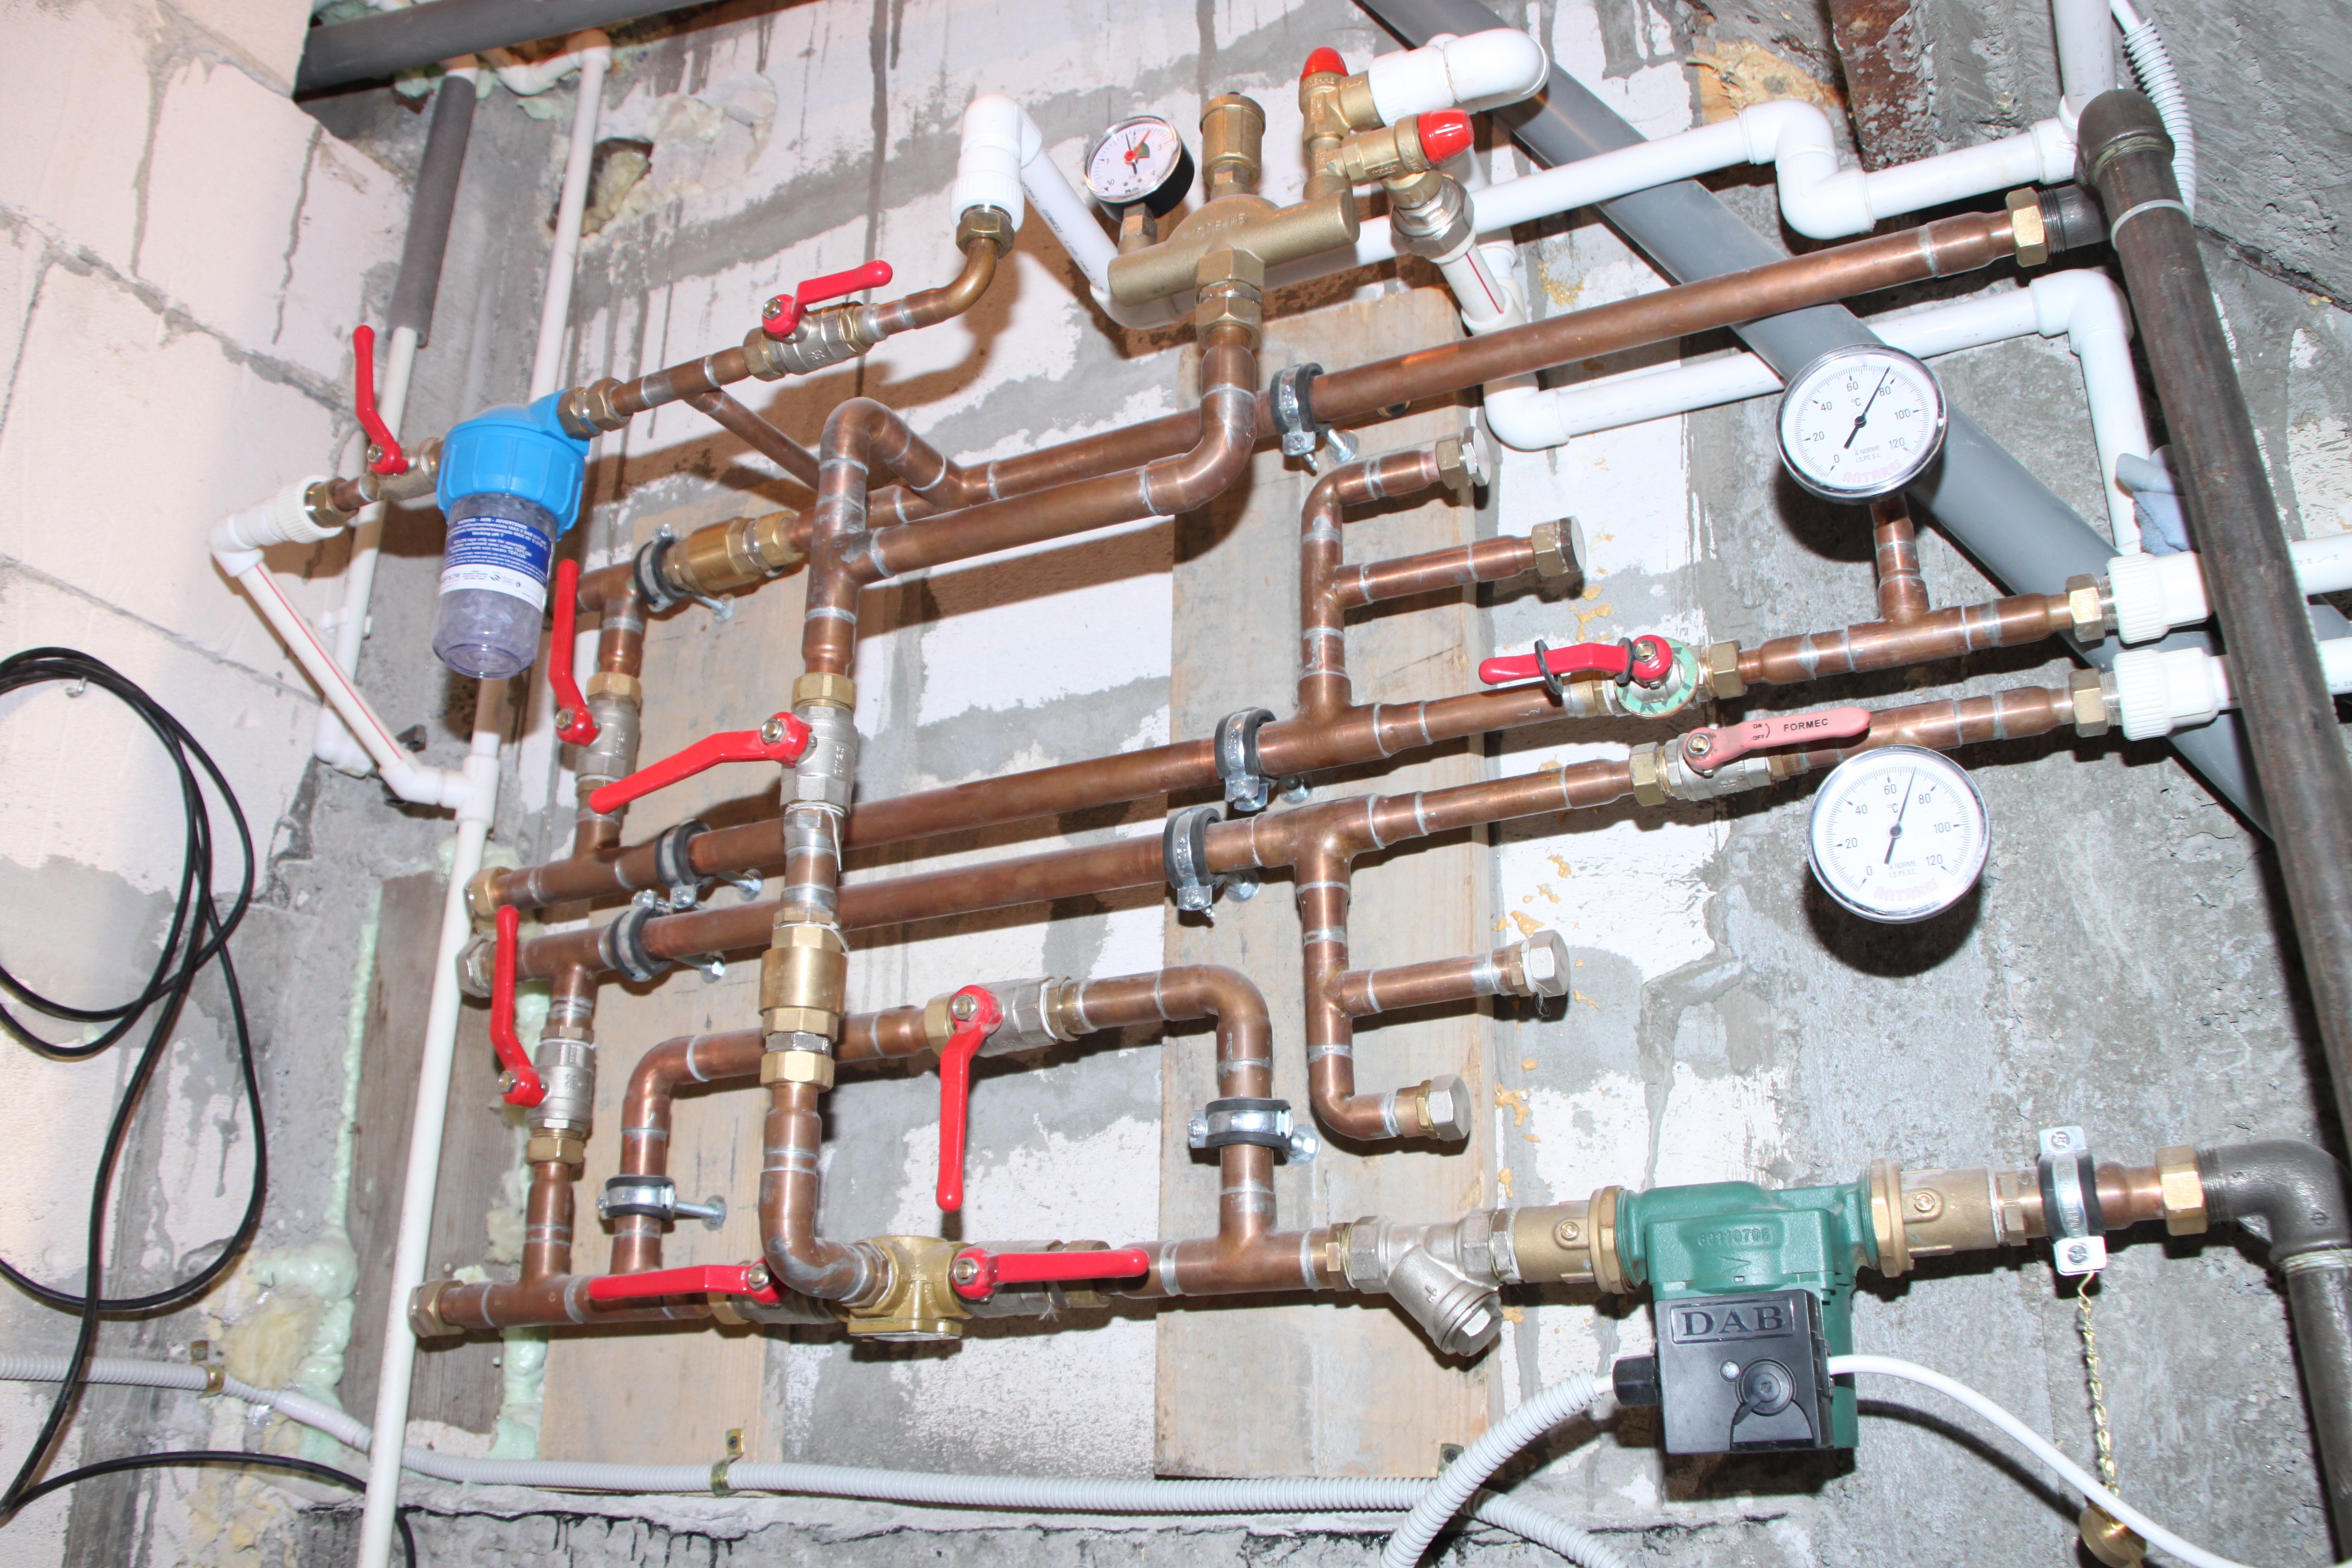
vehicle, mast, machine, storage, pipes, copper, heating, tank, mixing, skills, industries, temperature, valve, bypass, editorial, automation, electrical wiring, manometer